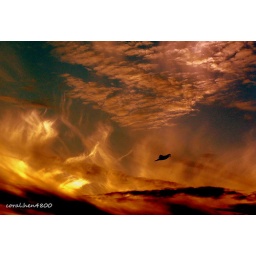
flying hight in the golden sky